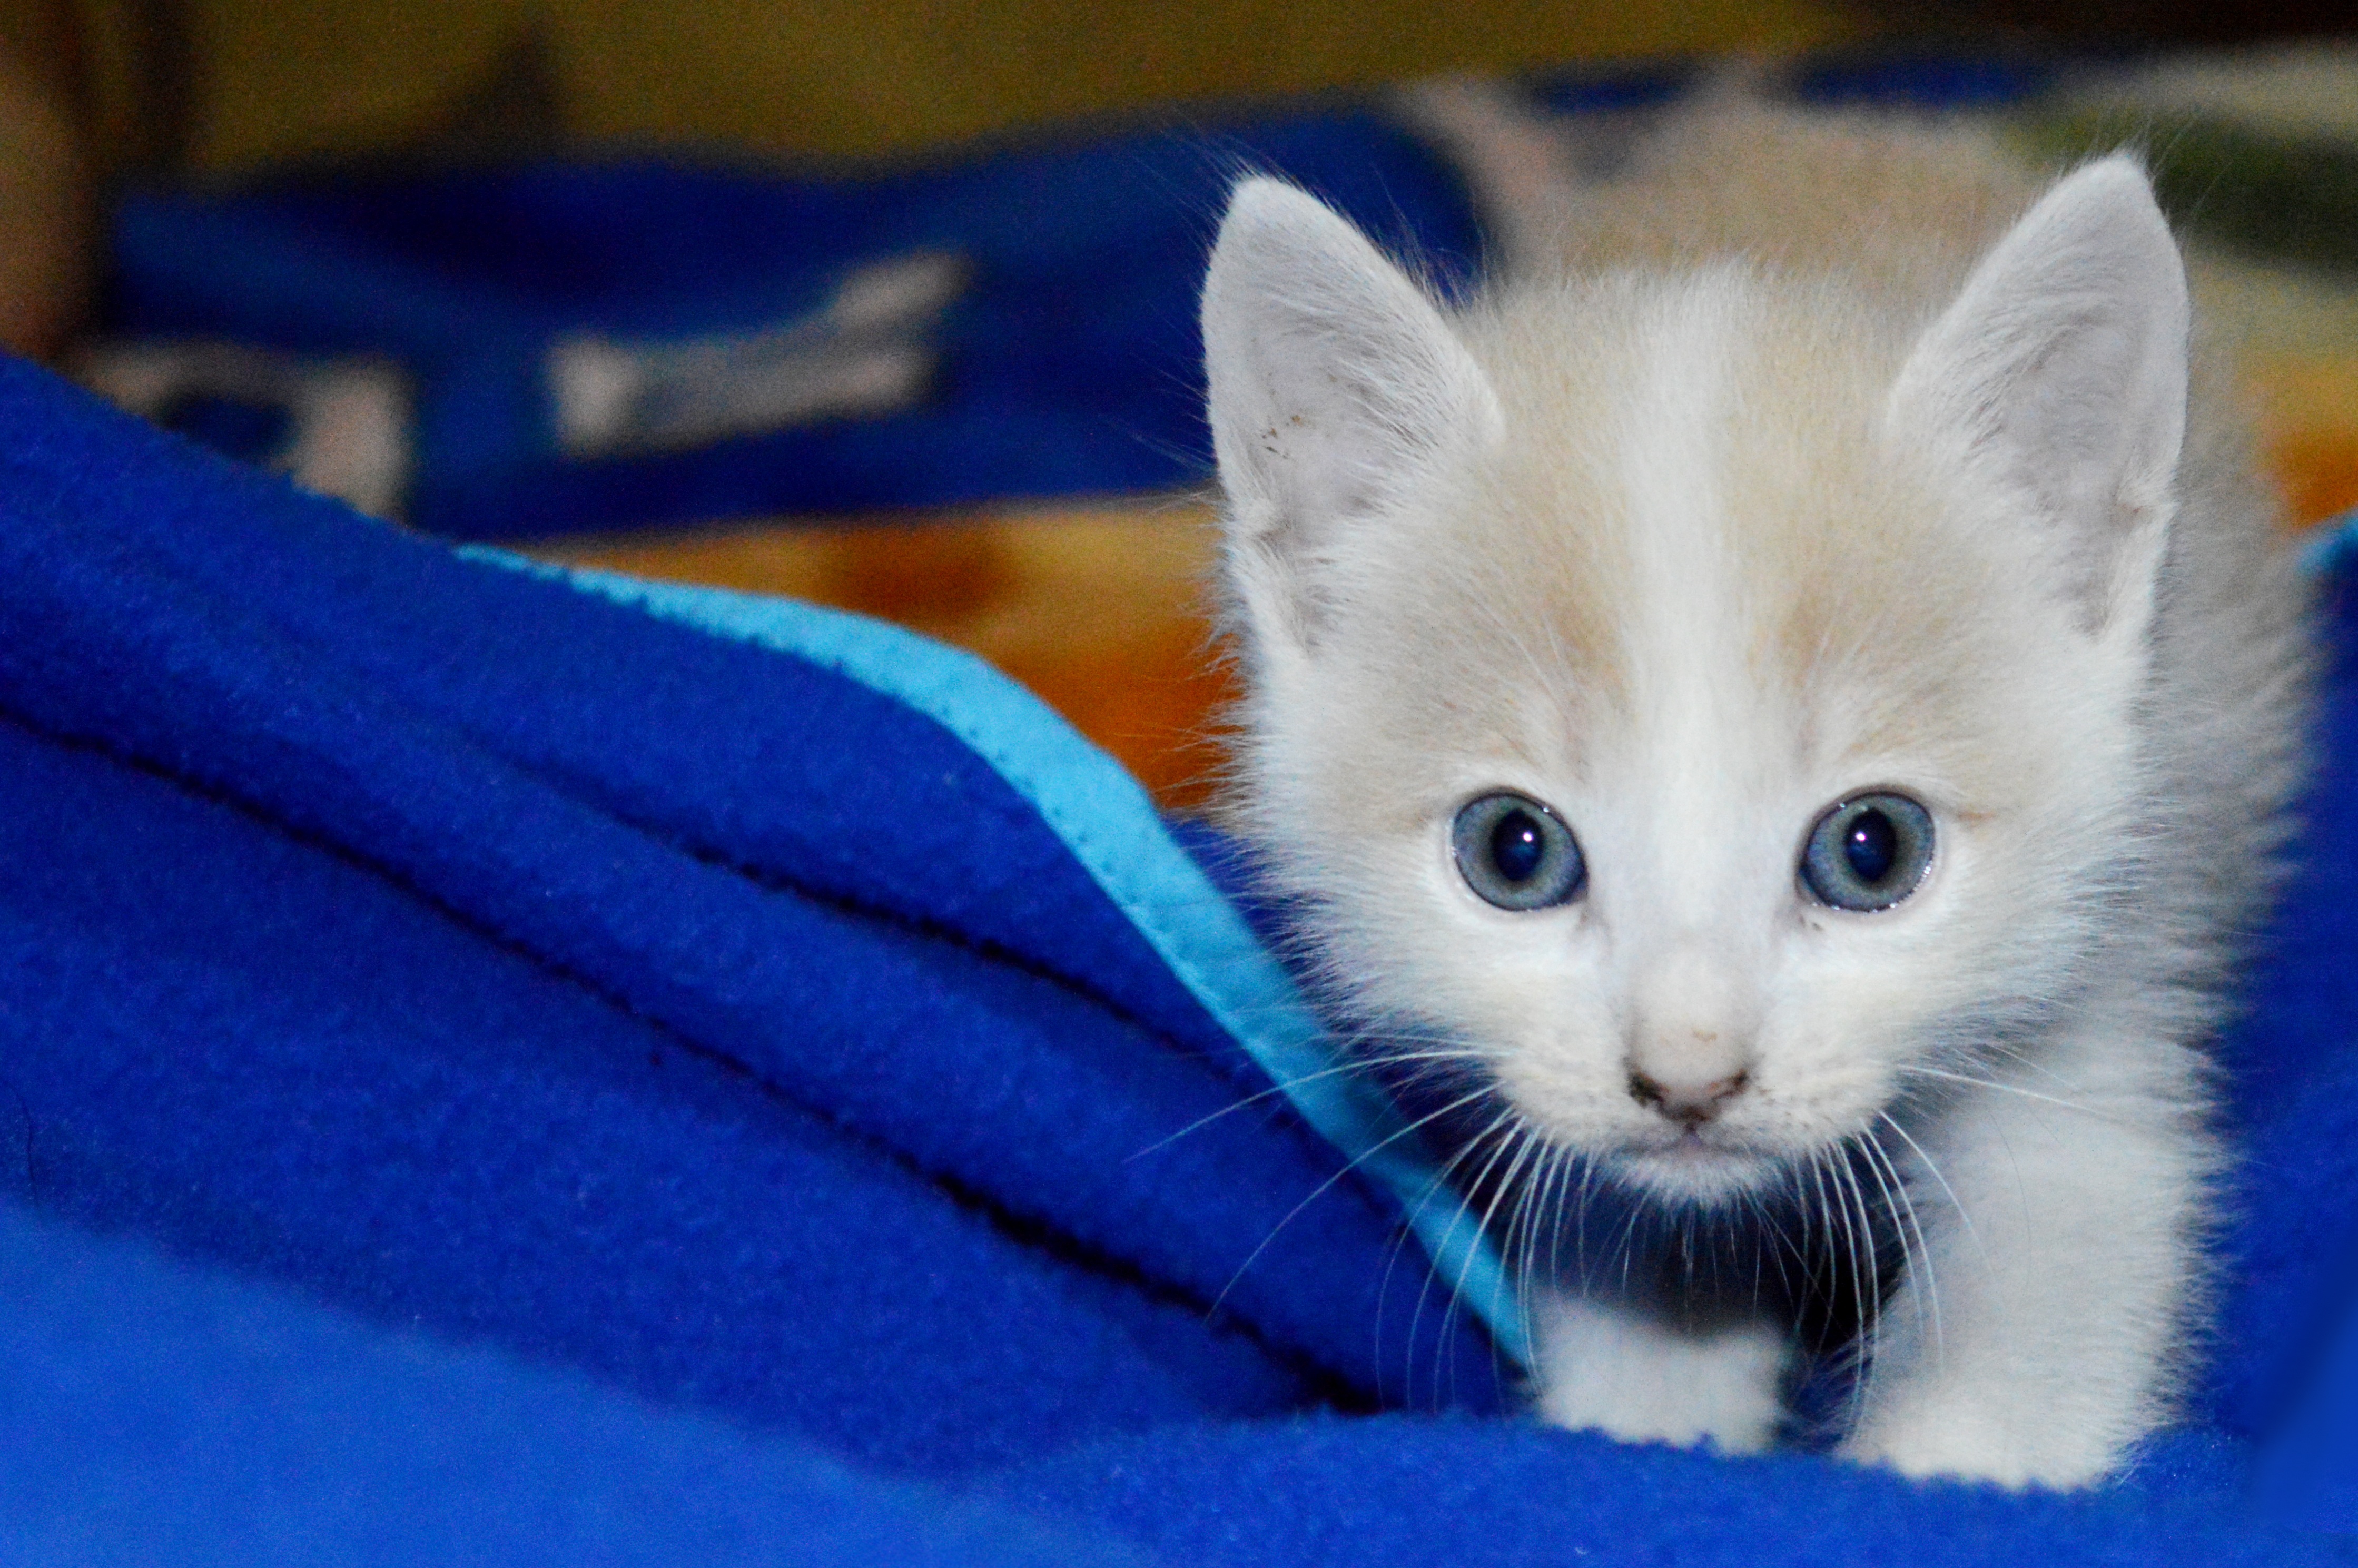
animal, pet, kitten, cat, feline, mammal, blue, nose, whiskers, animals, vertebrate, escondido, pussycat, housecat, tenderness, small to medium sized cats, cat like mammal, carnivoran, newborn infants